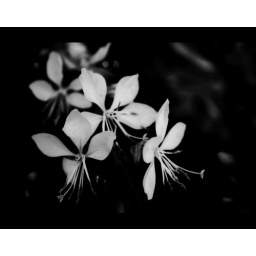
Dainty white flowers swaying in the wind ~///